Hippo Vaughn

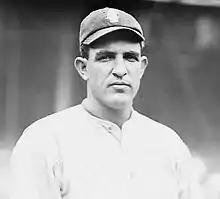
Vaughn in 1914

James Leslie "Hippo" Vaughn (April 9, 1888 – May 29, 1966) was an American left-handed pitcher in Major League Baseball. In a career that spanned thirteen seasons, he played for the New York Highlanders (1908, 1910–1912), the Washington Senators (1912), and the Chicago Cubs (1913–1921). Vaughn won over twenty games in five out of nine seasons for the Cubs, over seventeen games in seven of them. His highlight year was , where he earned a National League-leading 22 wins when the season was ended a month early due to government restrictions brought about by World War I. That same year, Vaughn also led the National League in earned run average (ERA) and strikeouts to become the ninth triple crown winner in the modern era and the fifteenth overall. His nickname of "Hippo" came from his height of 6 feet 4 inches and weight of 215 pounds in an era where players averaged 5 feet 9 inches and 175 pounds.